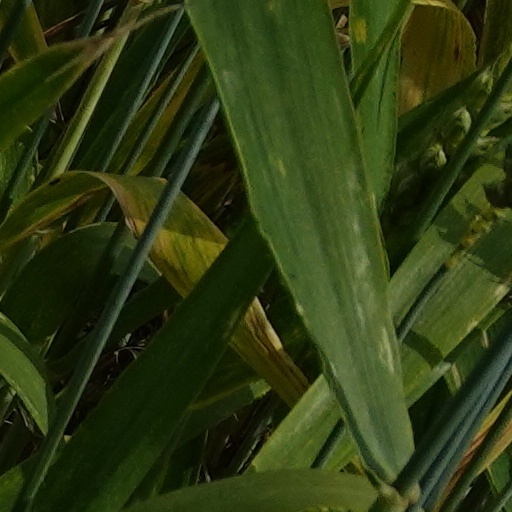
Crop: wheat